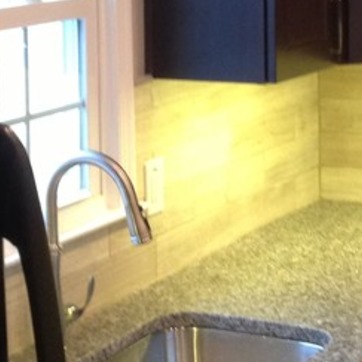
Material: tile